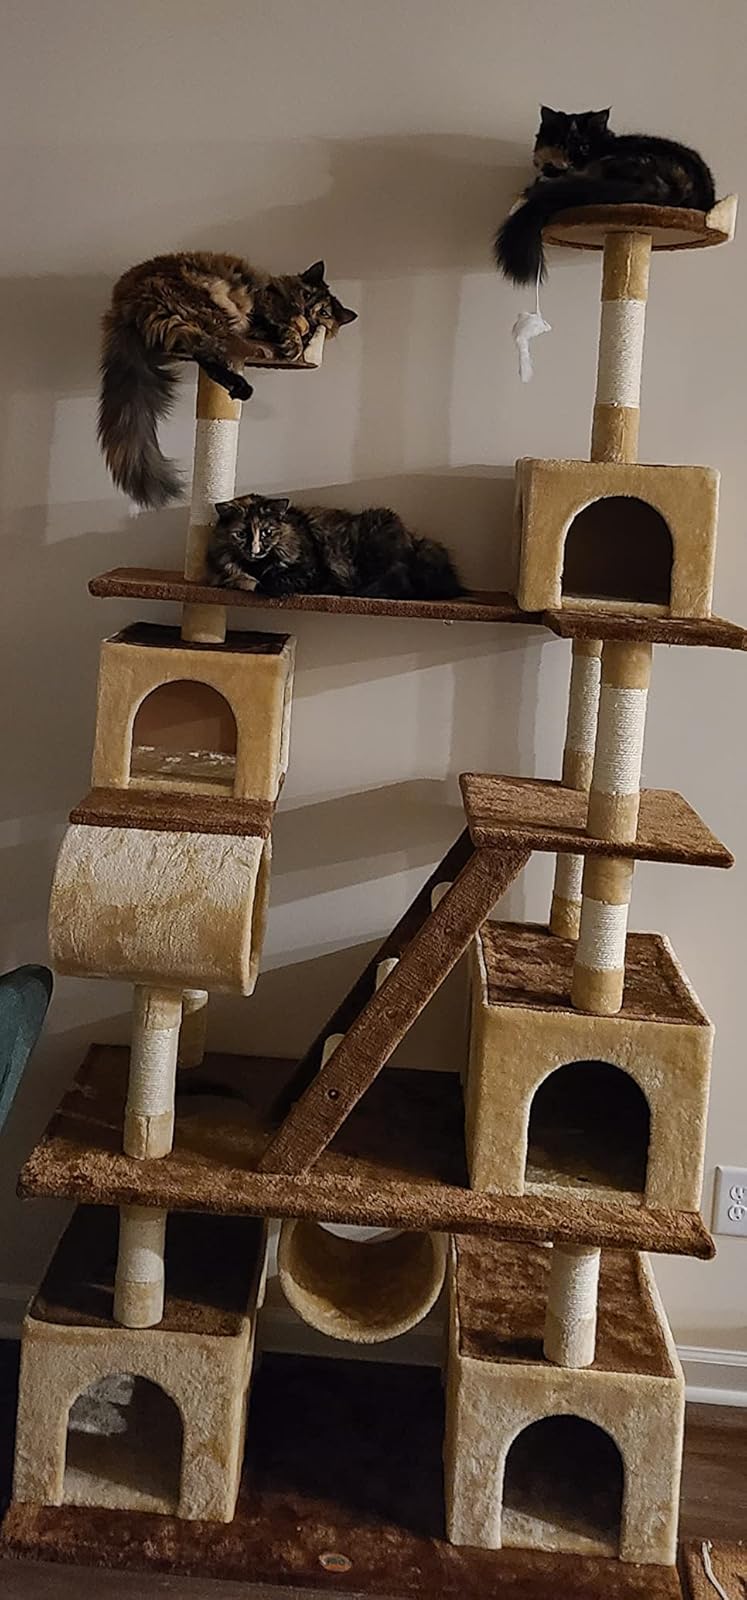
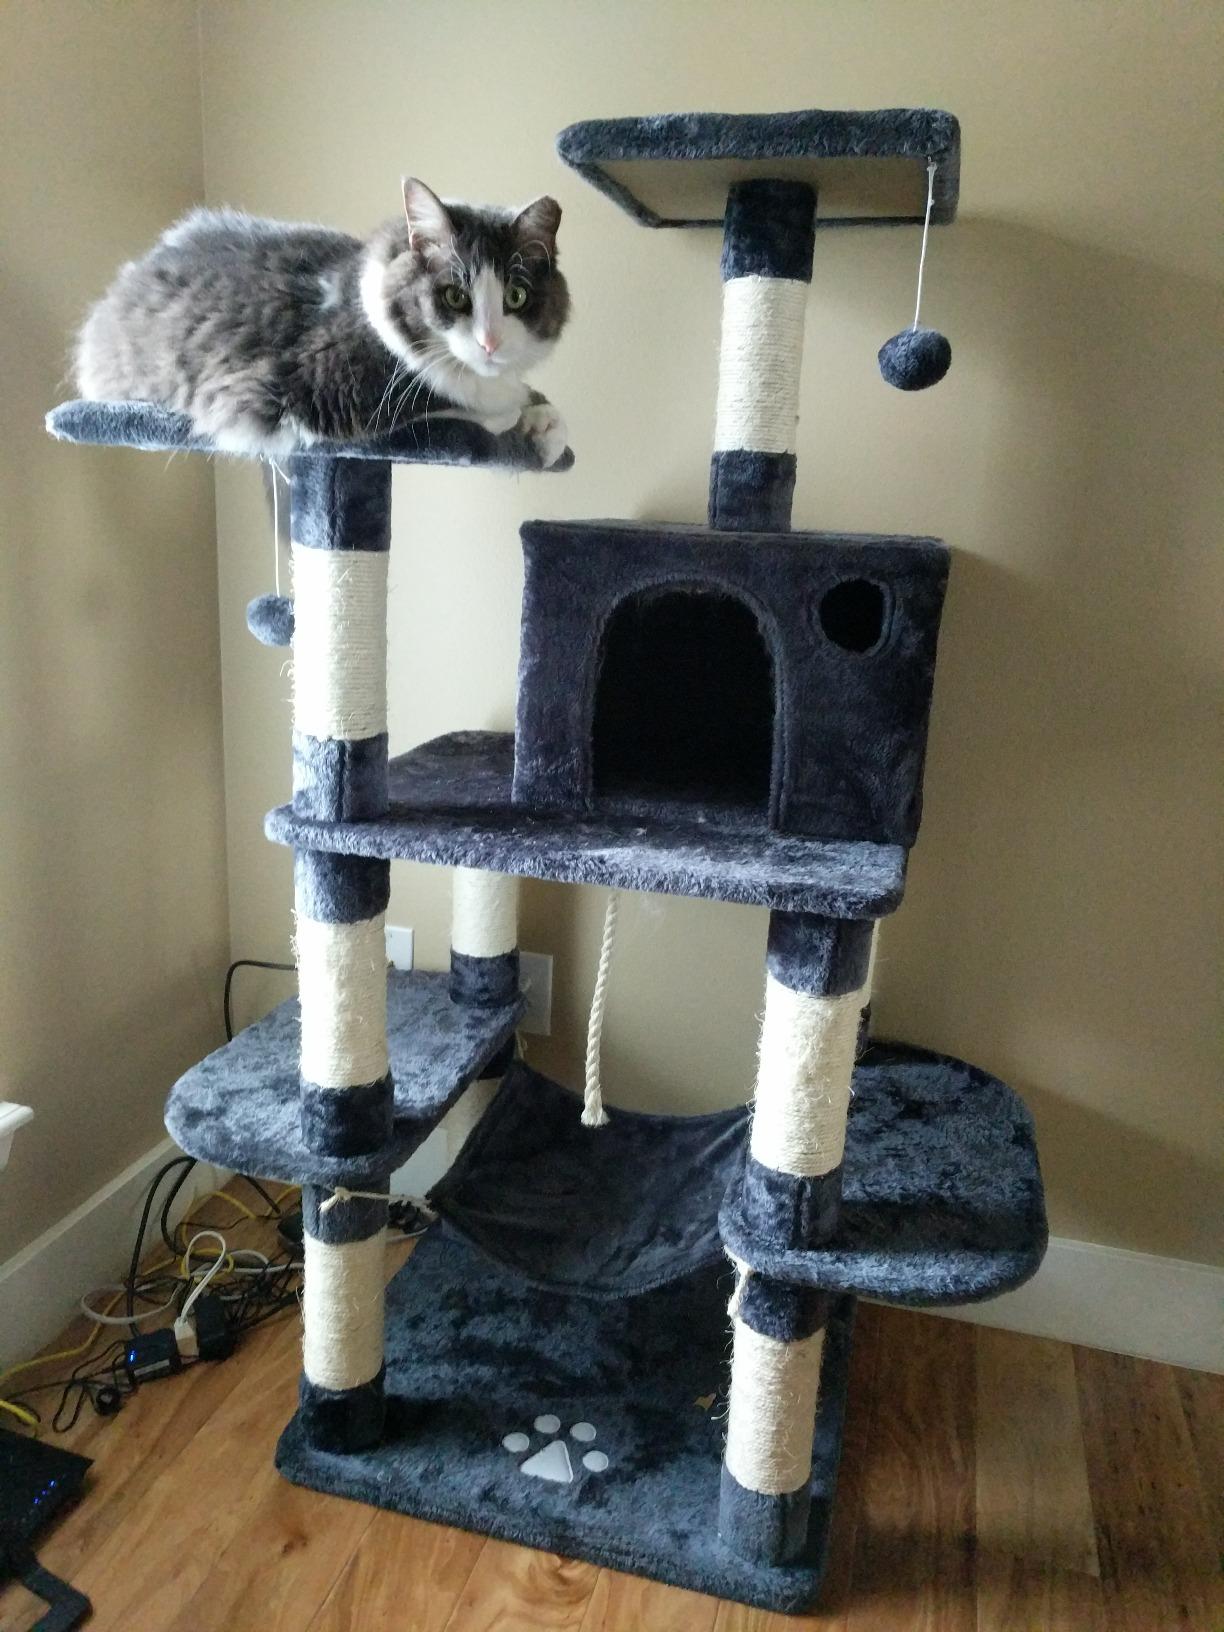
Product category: items_cat tree
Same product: no